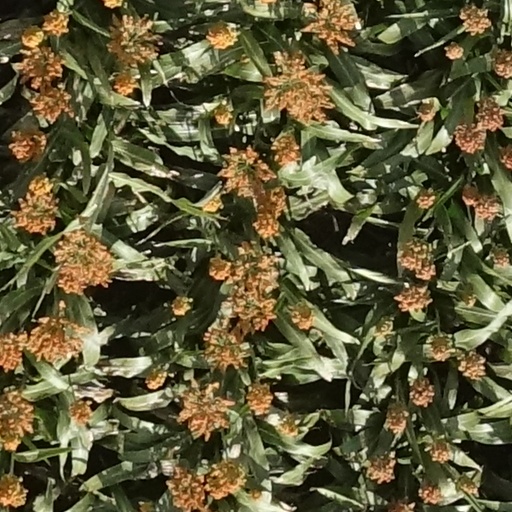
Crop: sorghum